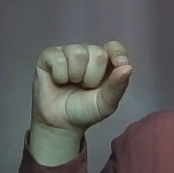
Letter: fa